Edgar Jones (politician)

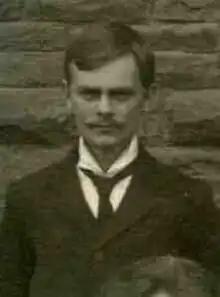
Jones in about 1910

Sir Edgar Rees Jones (27 August 1878 – 16 June 1962) was a Welsh barrister and Liberal Party politician. He was the Member of Parliament (MP) for Merthyr Tydfil from 1910 to 1918, and then for Merthyr from 1918 to 1922. During World War I he served as head of the Priorities Division of the Ministry of Munitions.